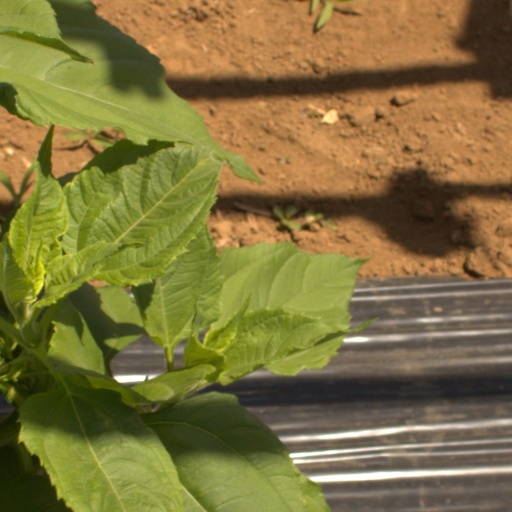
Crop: Jerusalem artichoke